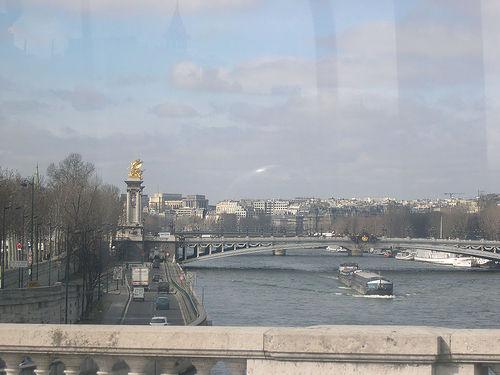
Weather: cloudy or overcast